Koyasan Reihōkan

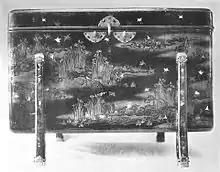
Chinese chest

A and plover motifs from the 12th century Heian period is the only crafts National Treasure at the museum. The chest is covered with black lacquer and gold dust has been sprinkled to form the image of plovers playing in the marsh. It is thought that the chest was once used to store Buddhist scriptures.